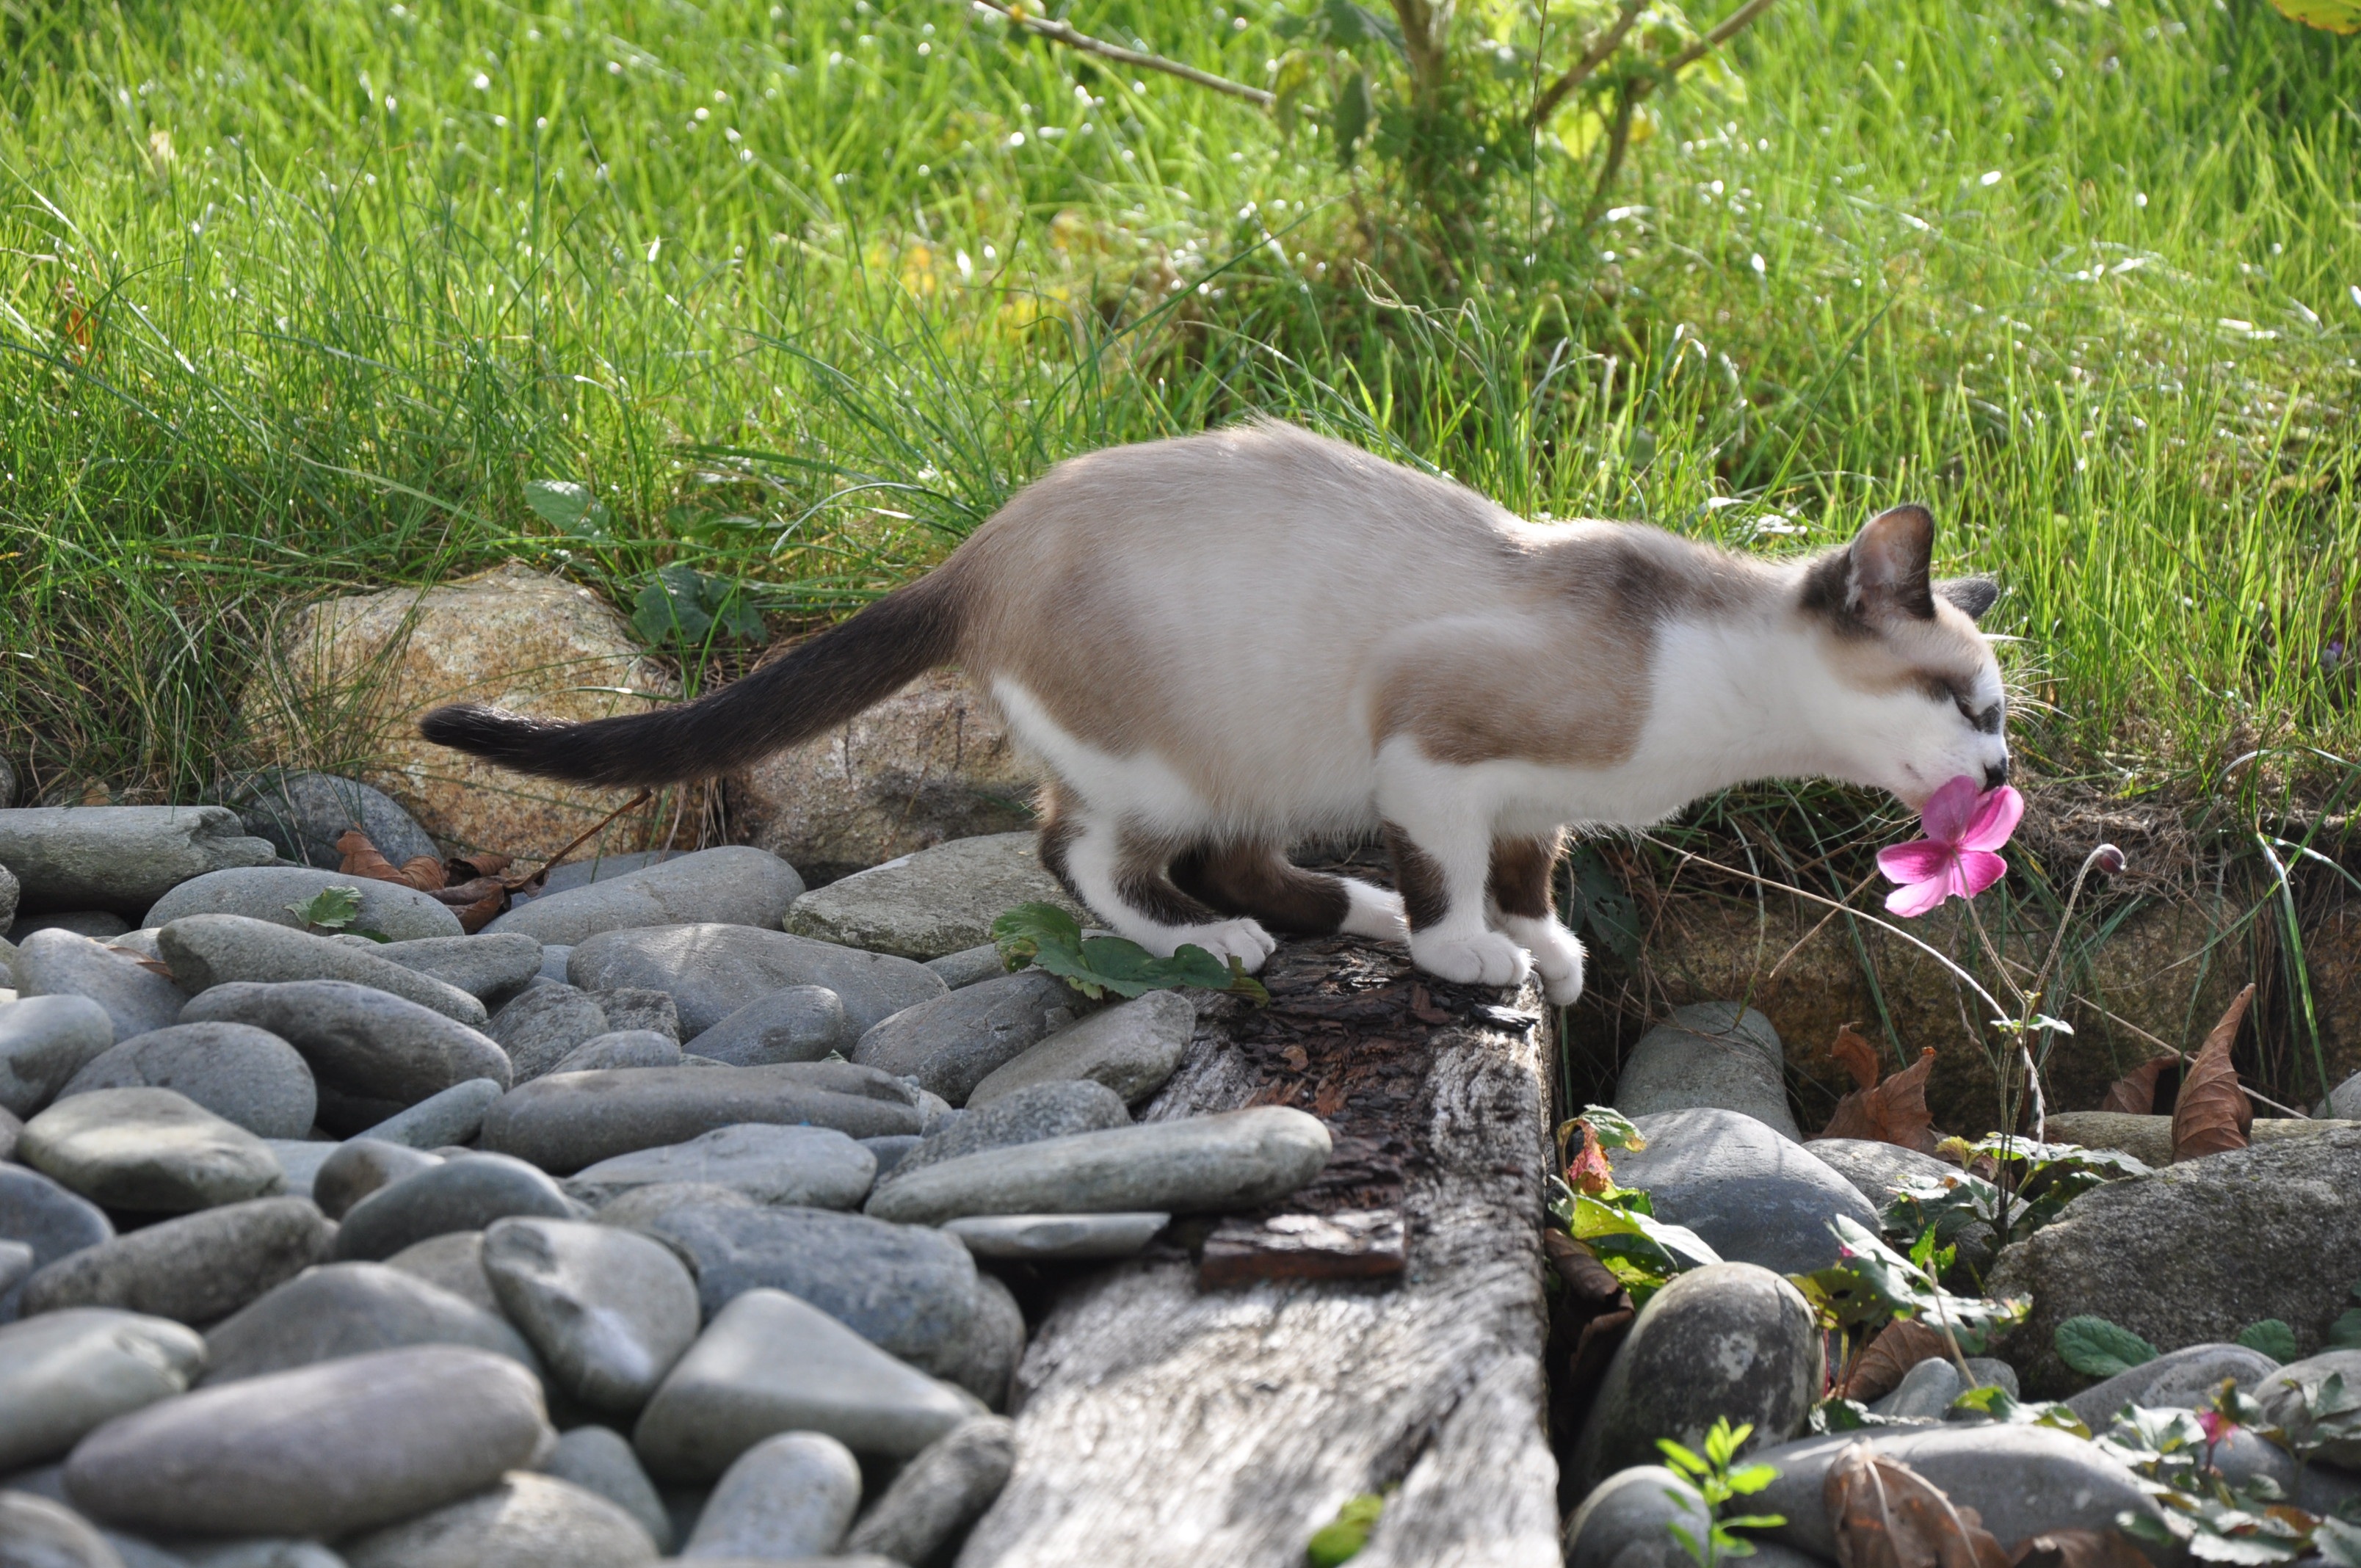
grass, wood, cosmos, flower, animal, cute, wildlife, pet, spring, green, kitten, cat, pebble, feline, mammal, pink, fauna, vertebrate, flowering, petit, japanese cosmos, small to medium sized cats, cat like mammal